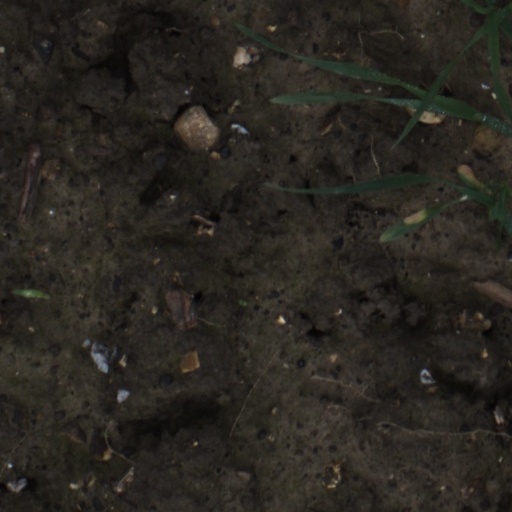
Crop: wheat